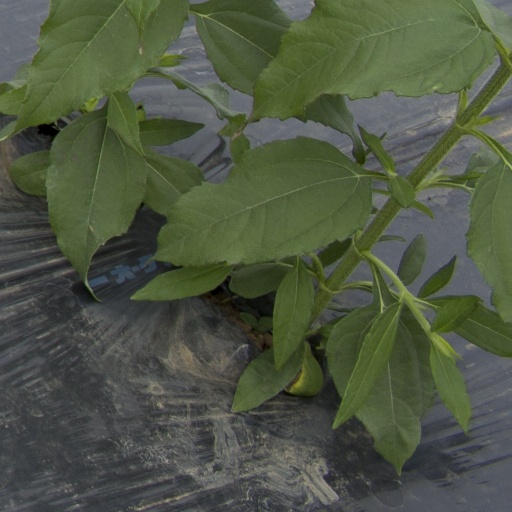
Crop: Jerusalem artichoke